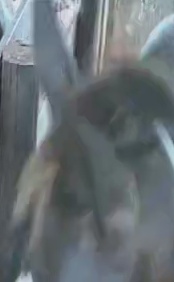
Face region: ears (position_of_ears)
Pain indicator: not_present